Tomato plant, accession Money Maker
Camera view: bottom (45 deg); turntable rotation: 90 degrees
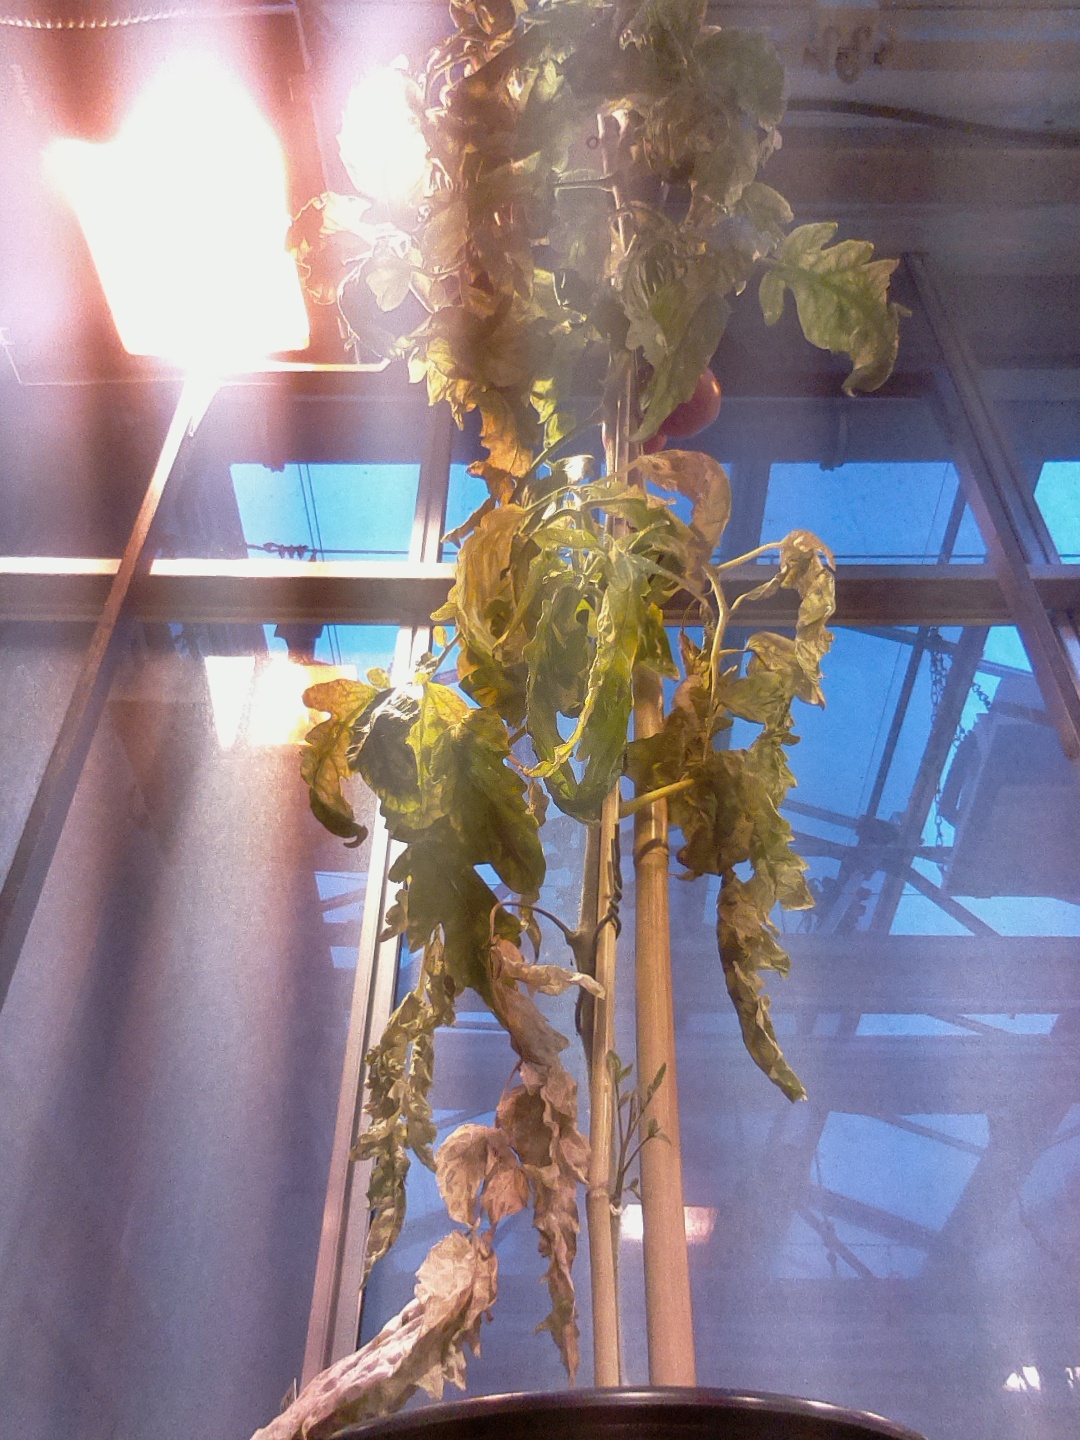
BBCH growth stage 84: 40%-50% of fruits show typical fully ripe color